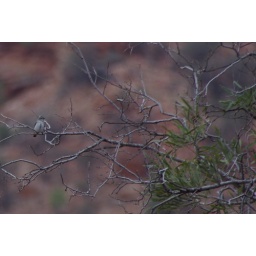
another female bird upstaged by the flamboyant male